Paul Newman

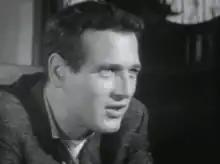
Newman in "The Hustler" (1961)

In 1961, Newman starred in Robert Rossen's "The Hustler." The film, which was based on a book of the same name by Walter Tevis, tells the story of small-time pool hustler "Fast Eddie" Felson (Newman) who challenges a legendary pool player portrayed by (Jackie Gleason). The film was a critical and financial hit. Newman won both the British Academy of Film and Television Arts award and the Argentinian Film Festival Best Actor awards. He was also nominated for the same prize at that year's Academy Awards. Stanley Kauffmann, writing for "The New Republic", praised the principal cast, calling Newman "first-rate".